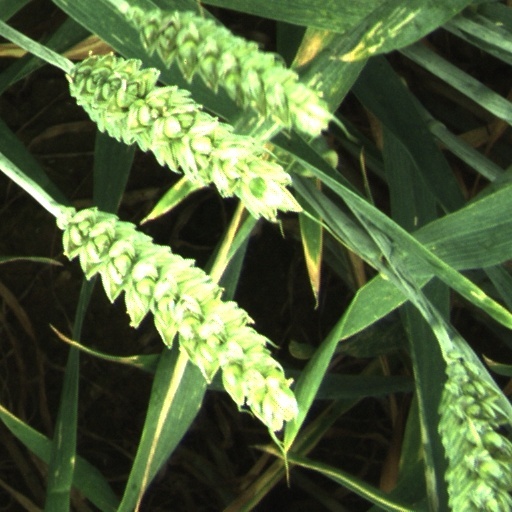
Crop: wheat